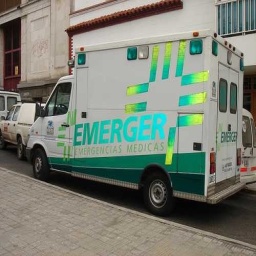
Label: ambulance